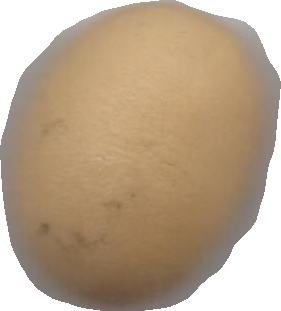
Variety: Dega